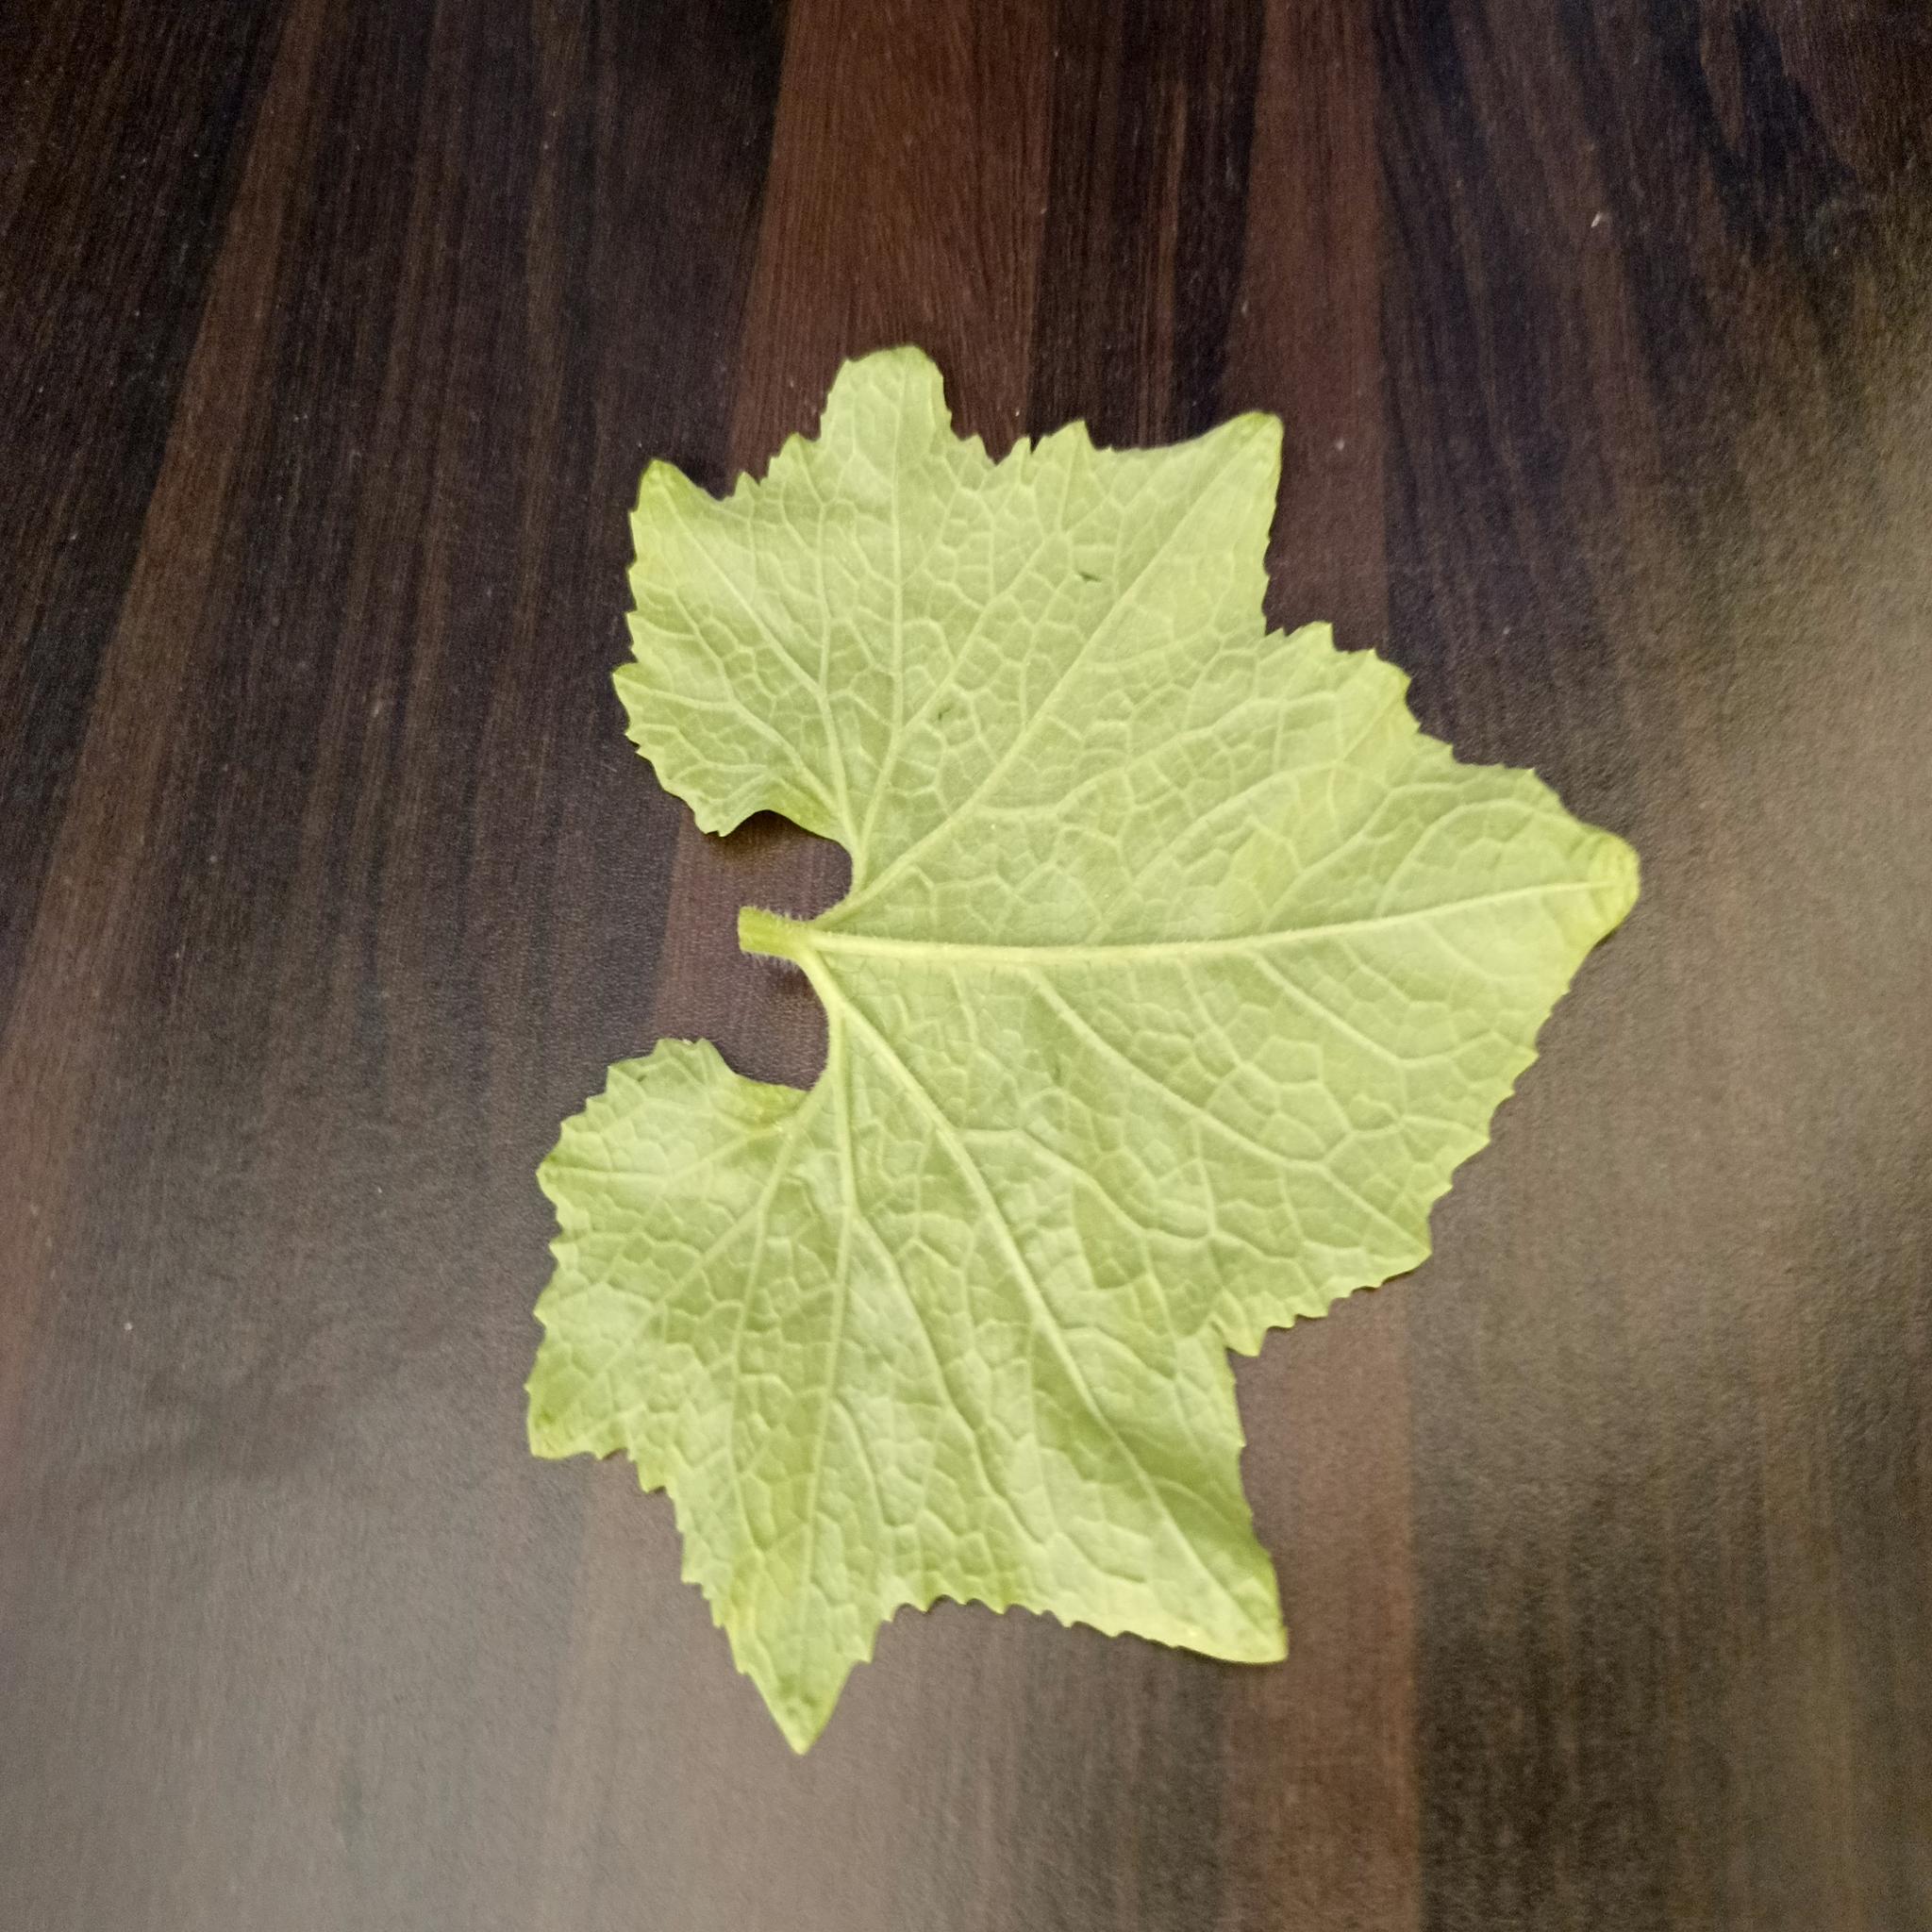
Label: Healthy